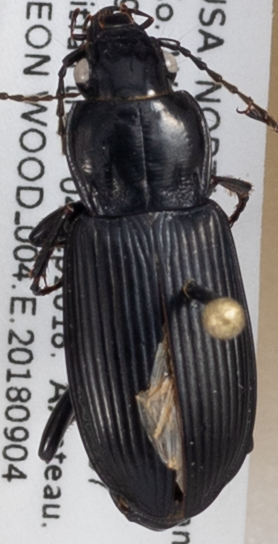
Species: Pterostichus melanarius melanarius
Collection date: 2018-09-04
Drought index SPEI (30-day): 0.33
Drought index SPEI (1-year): -0.048
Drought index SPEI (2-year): -0.46